Reprogramming

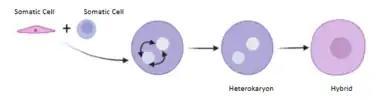

Cell fusion is used to create a multi nucleated cell called a heterokaryon. The fused cells allow for otherwise silenced genes to become reactivated and expressive. As the genes are reactivated, the cells can re-differentiate. There are instances where transcriptional factors, such as the Yamanaka factors, are still needed to aid in heterokaryon cell reprogramming.